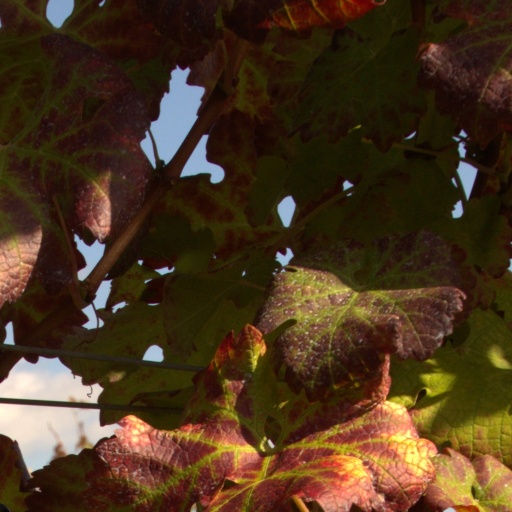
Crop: grape